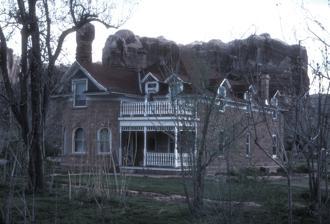
Building: John Albert Scorup House
Country: United States of America
Year built: 1904
United States historic place John Albert Scorup House U.S. National Register of Historic Places The house in 2007 Location in Utah Show map of Utah Location in United States Show map of the United States Location UT 47, Bluff, Utah Coordinates 37°17′09″N 109°32′57″W / 37.28583°N 109.54917°W / 37.28583; -109.54917 ( John Albert Scorup House ) Area less than one acre Built 1904 ( 1904 ) Built by Nick Loveless, Ed Thompson Architectural style Late Victorian NRHP reference No. 83003182 Added to NRHP April 13, 1983 The John Albert Scorup House is a historic house in Bluff, Utah . It was built in 1903-1904 for John Albert Scorup, a white settler of Ephraim, Utah whose parents were Danish-born converts to the Church of Jesus Christ of Latter-day Saints . Scorup became a cattleman and banker. He lived in Bluff with his first wife, Emma Bayless, and their six daughters until 1917, when he moved to Provo . The house was designed in the Late Victorian style and built by stone masons Nick Loveless (or Lovelace) and Ed Thompson. The house was listed on the National Register of Historic Places in 1983. Photos from 1982 show the building apparently vacant; the 2007 photo above shows it has been improved. References